East Texas A&M Lions

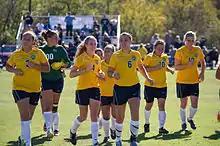
The ETAMU women's soccer team in 2014

The Lady Lion Soccer program is a conference power and a regional elite team. Since competition started in 1996, the Lady Lions have won the Conference Championship 4 times and have been to the NCAA Regional Soccer Championships four times.